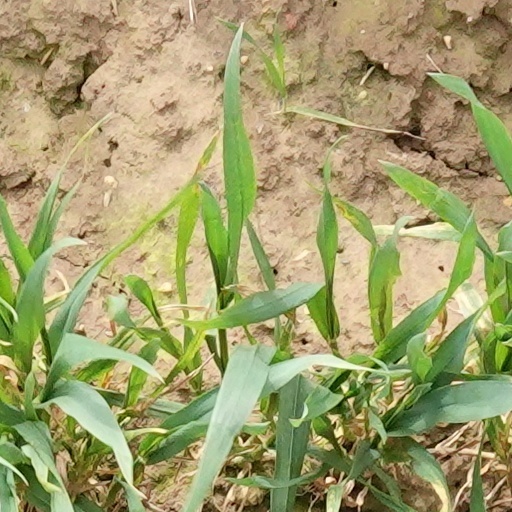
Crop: wheat